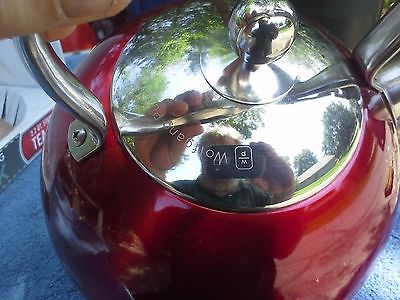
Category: kettle